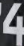
Number: 4